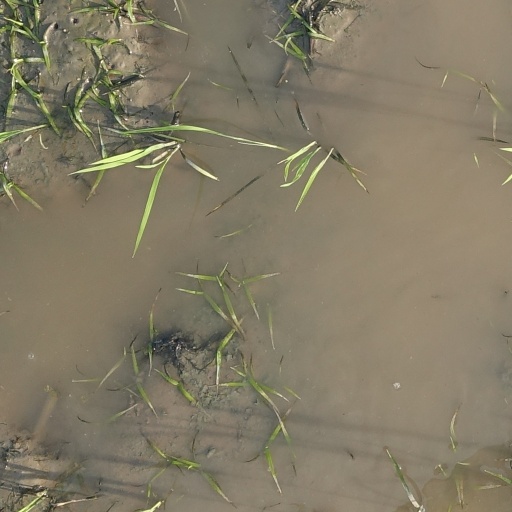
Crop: rice